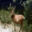
Label: deer